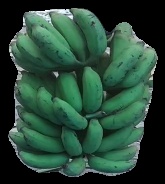
Variety: elakki-bale
Grade: grade3